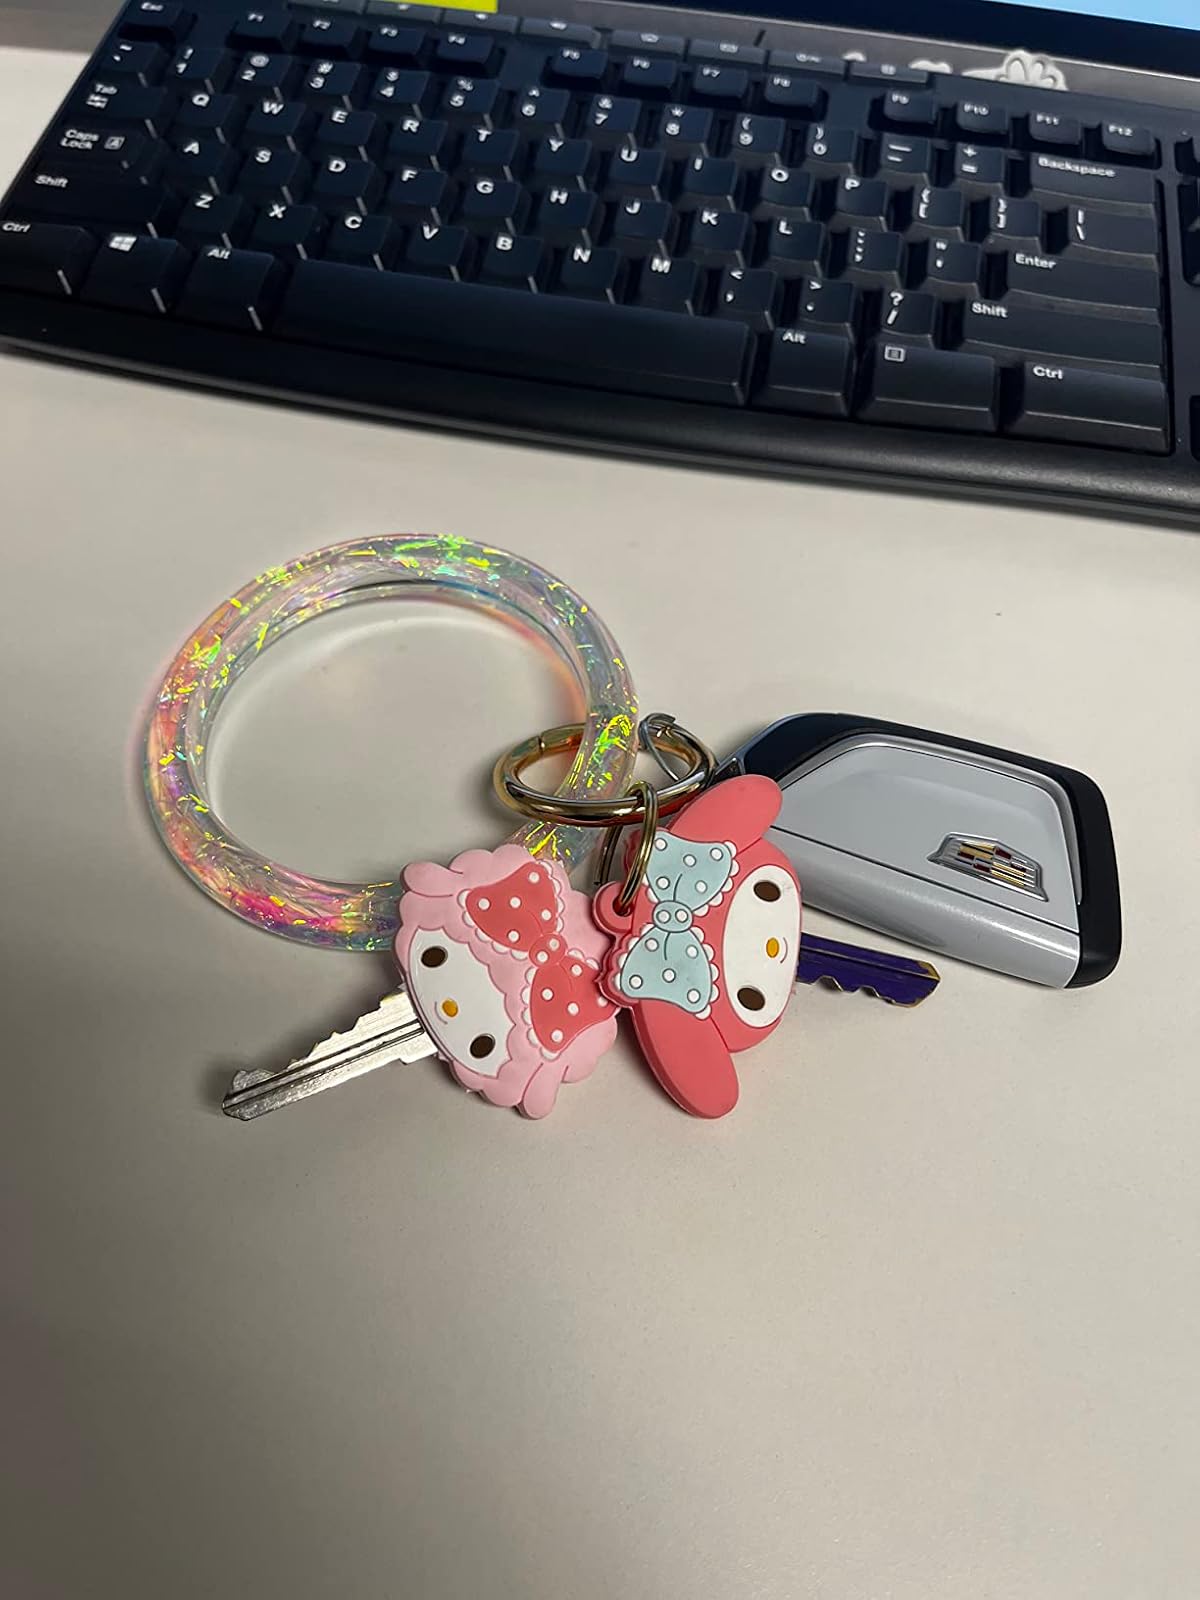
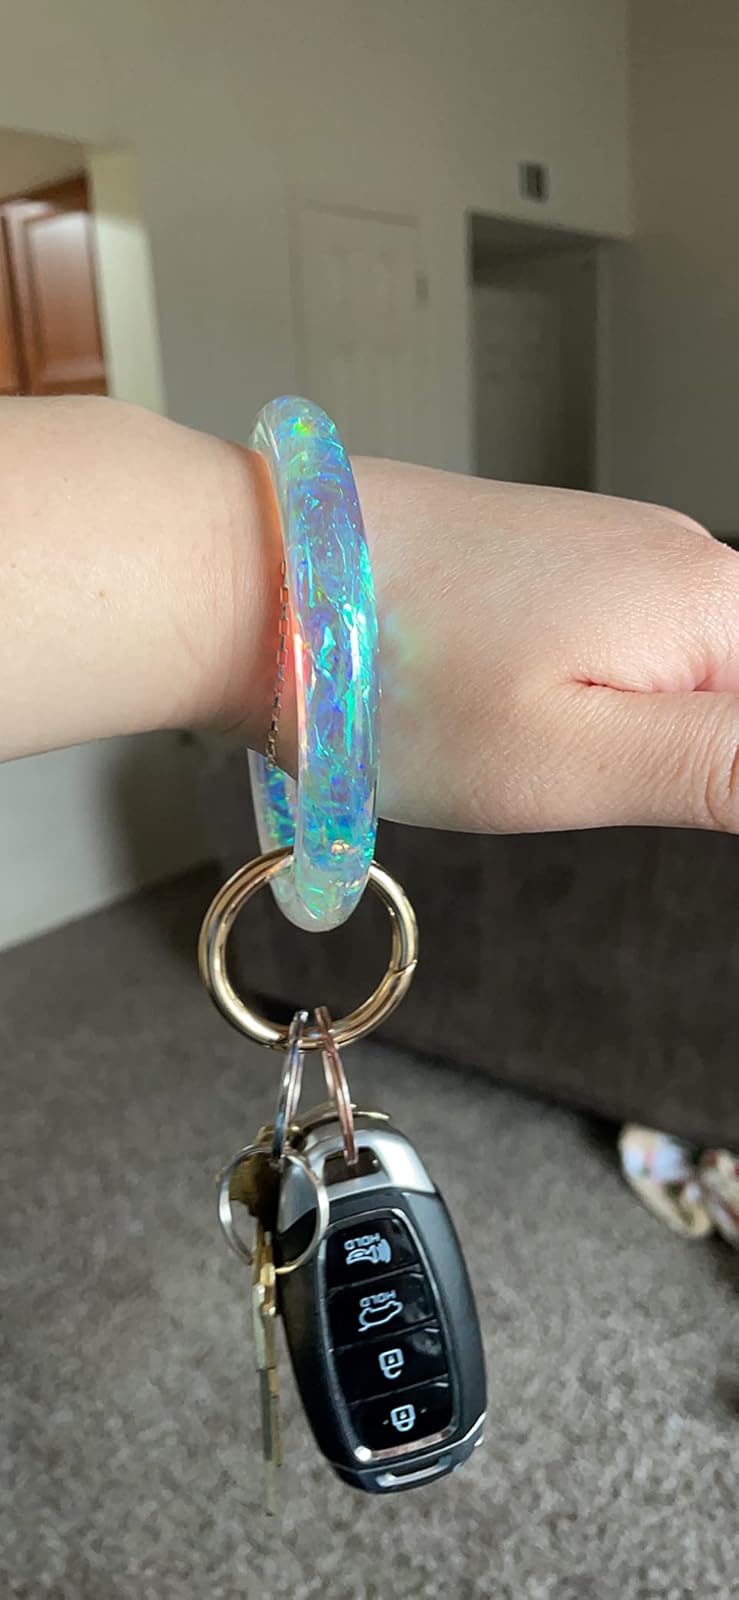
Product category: accessories_keychain
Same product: yes